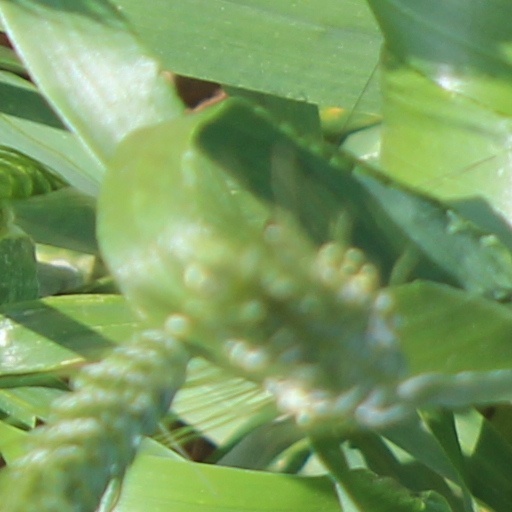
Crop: wheat